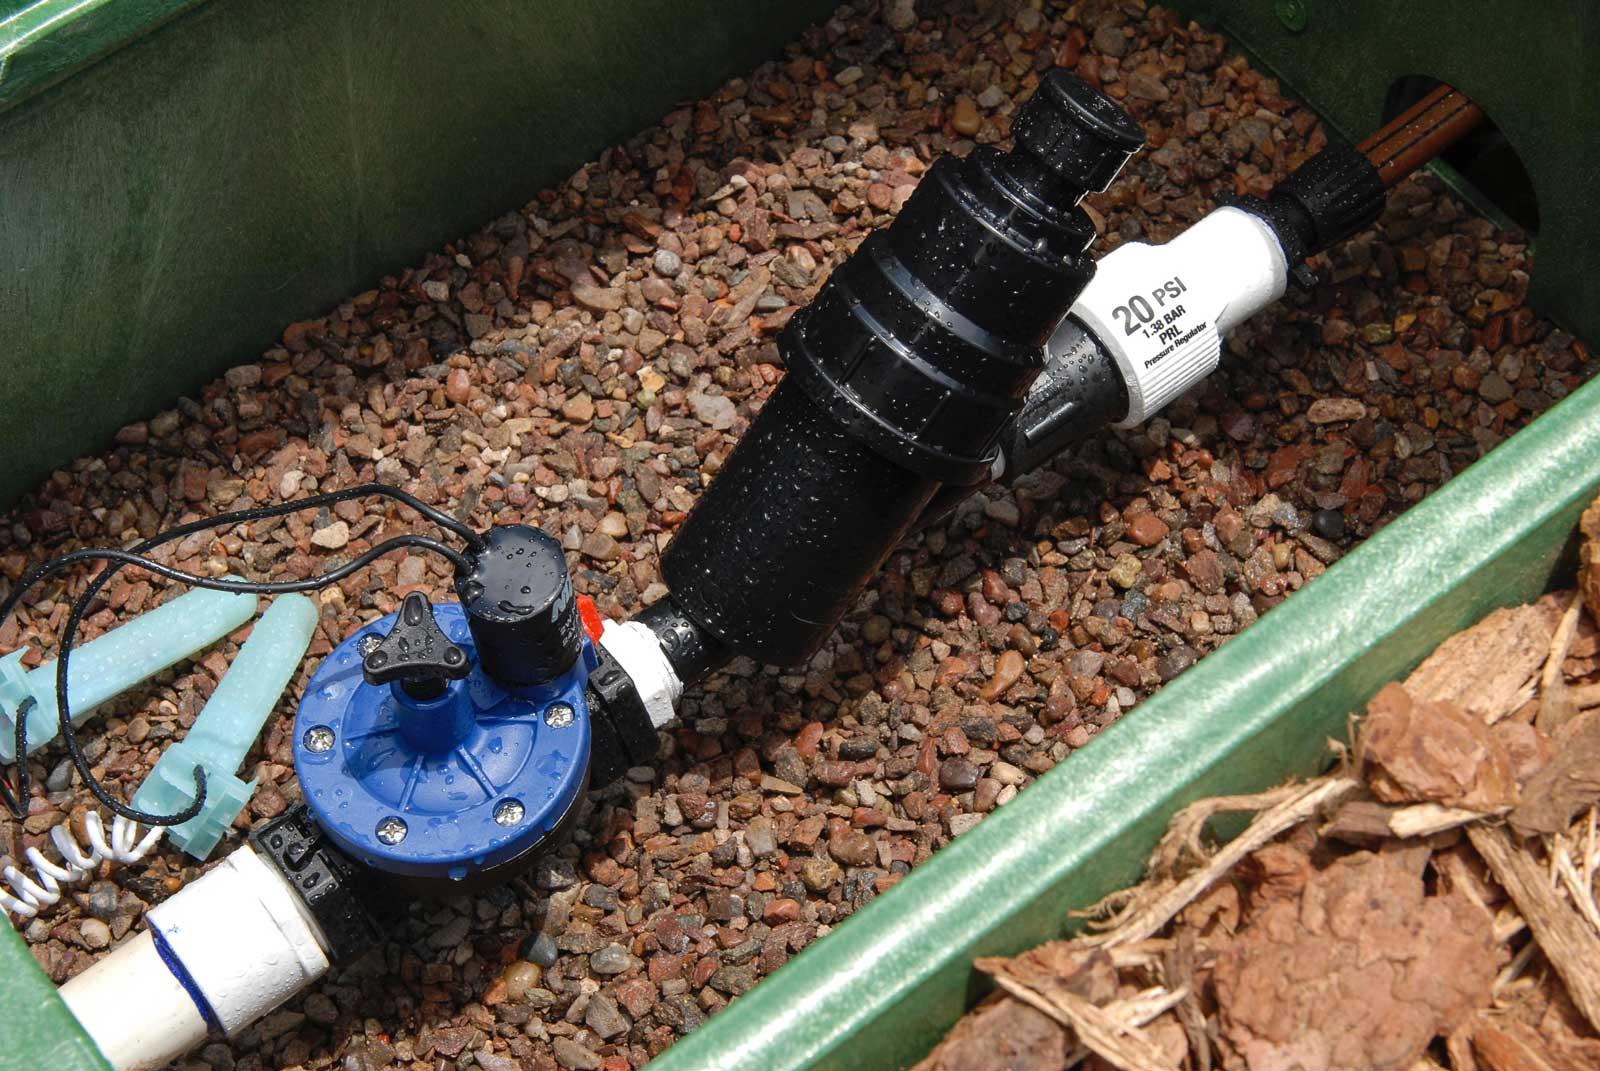
Mfumo wa umwagiliaji uliofungwa ndani ya sanduku la kijani kibichi labda chini ya ardhi. Kifaa kikuu kinaonekana ni kitunzio kikubwa cheusi na mdhibiti wa sinikizo mweupe aliyeandikwa ishirini.